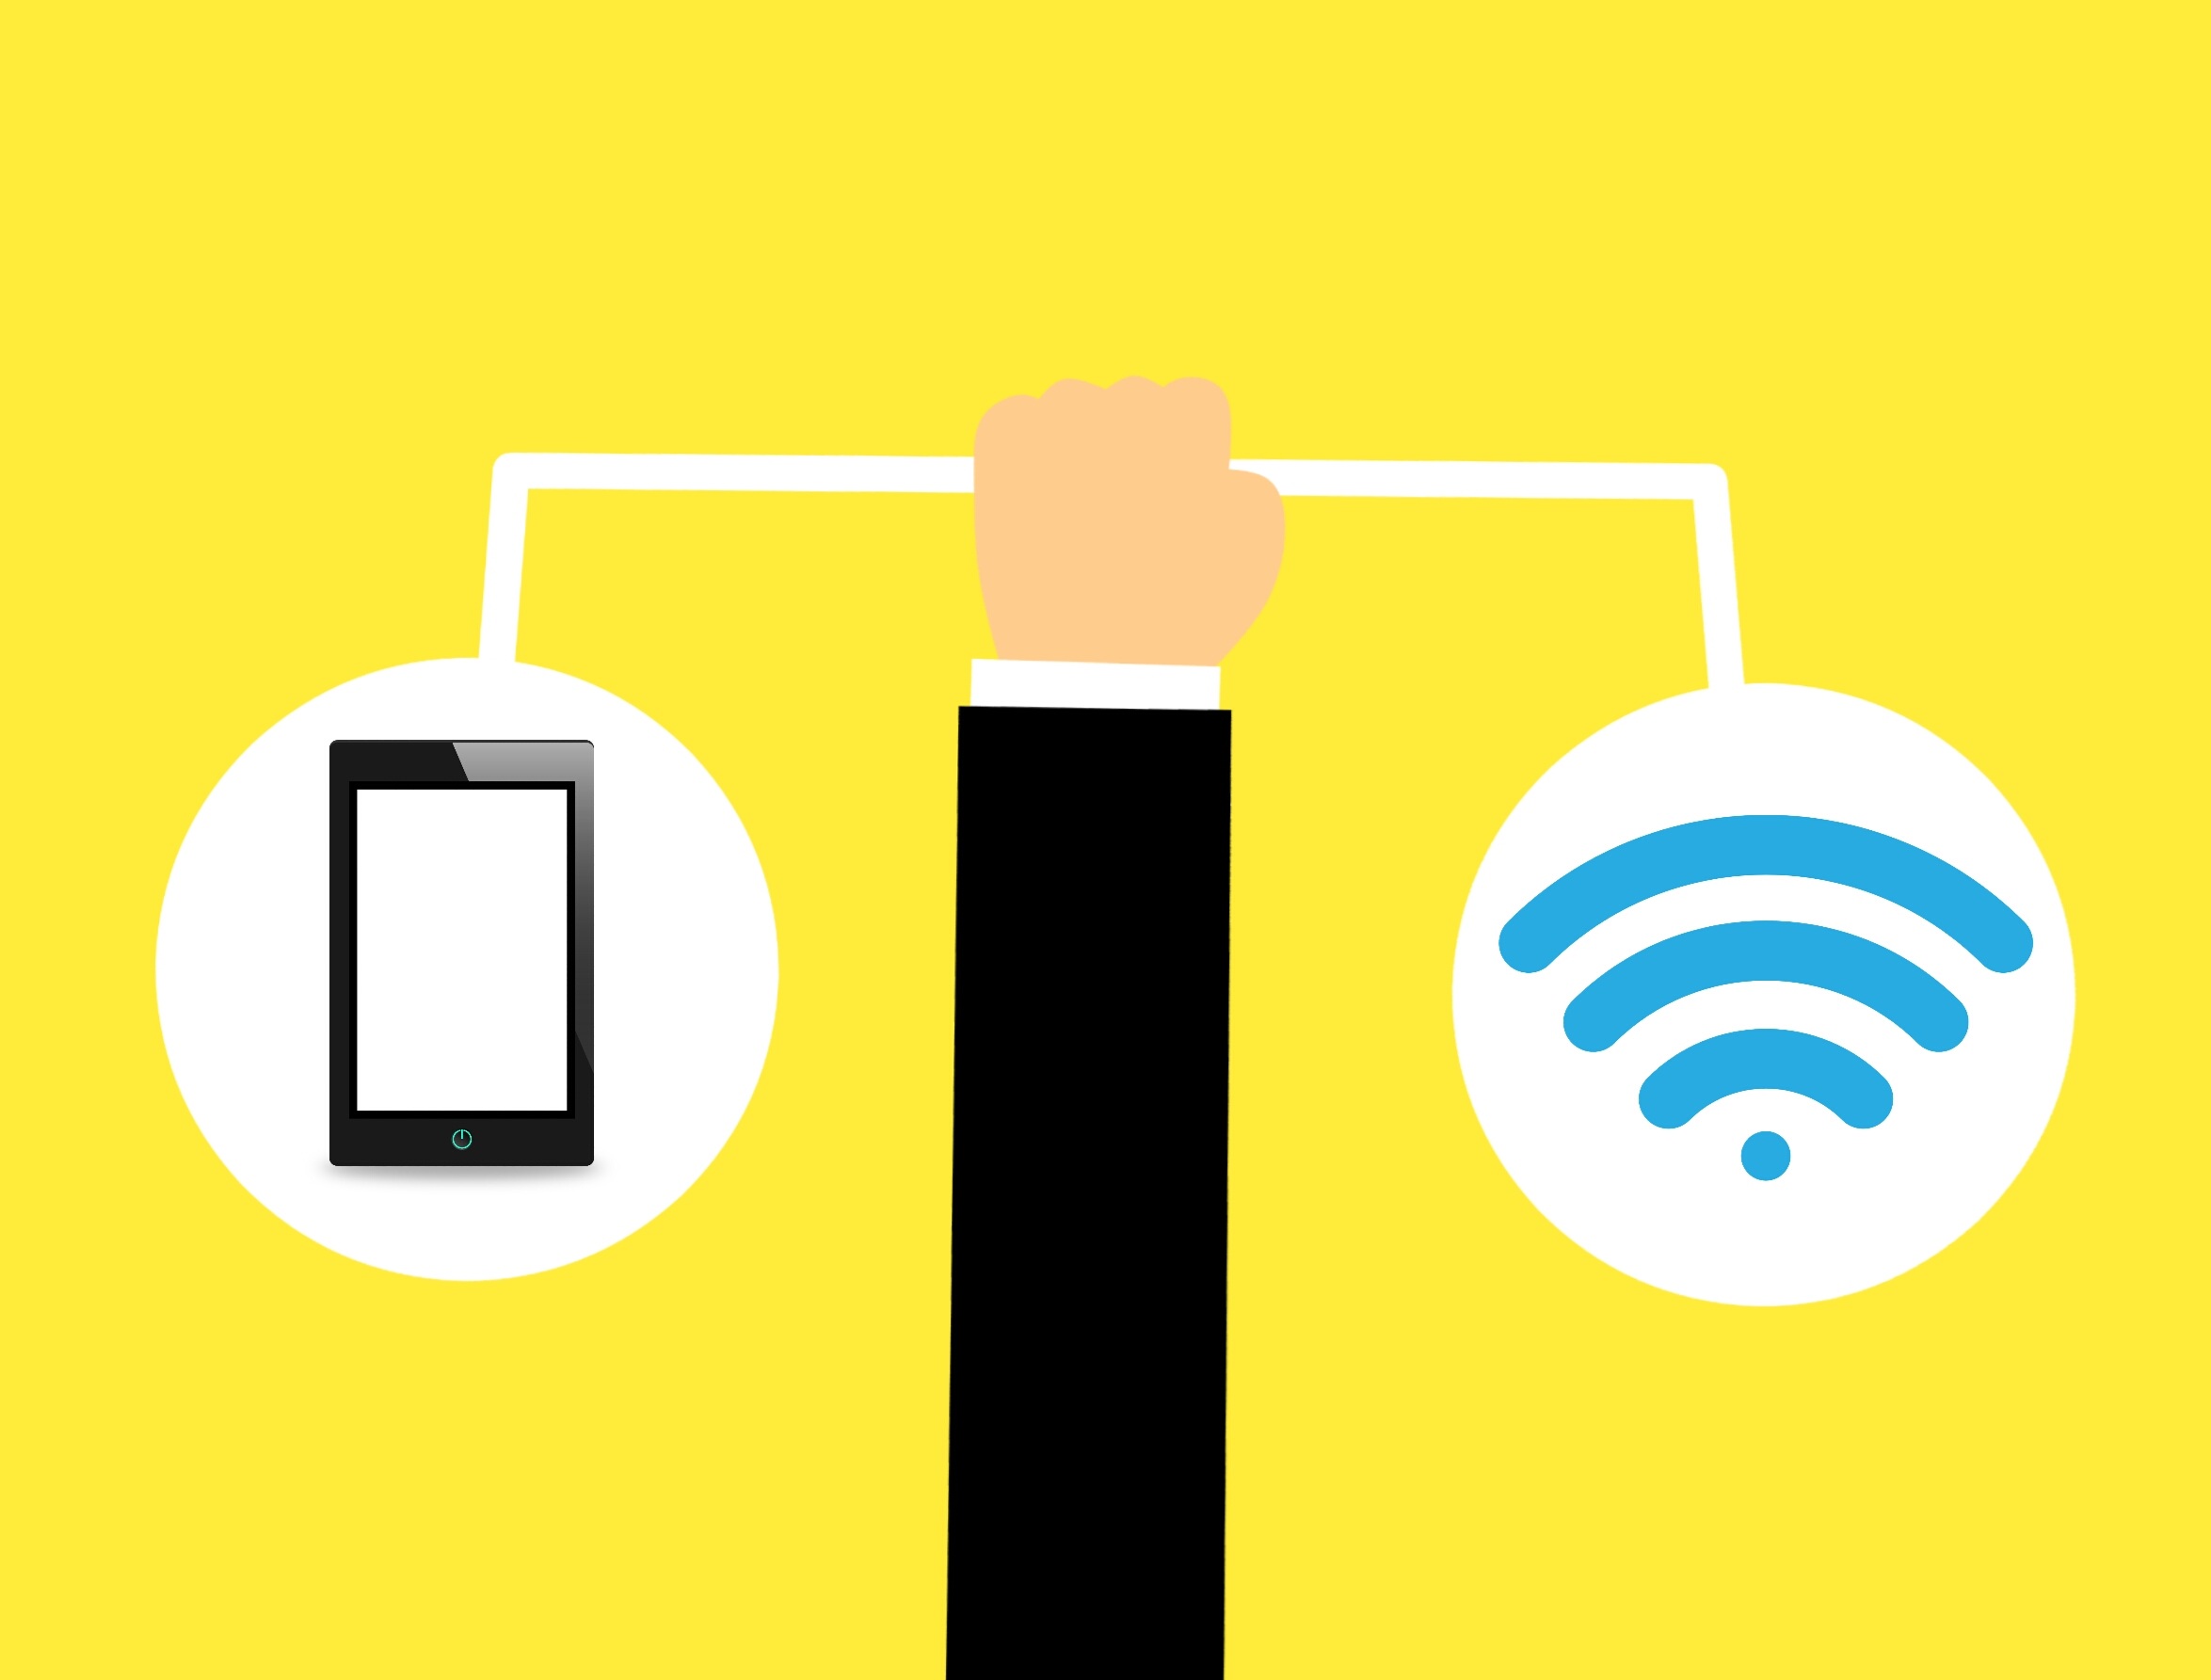
internet, wifi, hotspot, wifi logo, wifi network, router wifi, connection, wireless, 3d wifi, router, mobile phone, mobile icon, app mobile, phone, iphone, mobile logo, laptop, car mobile, mobile technology, mobile isolated, icon, human, equal, scale, line, comparison, relation, hand, balance, people, symbol, weight, white, yellow, text, product, font, logo, area, brand, graphic design, technology, number, computer wallpaper